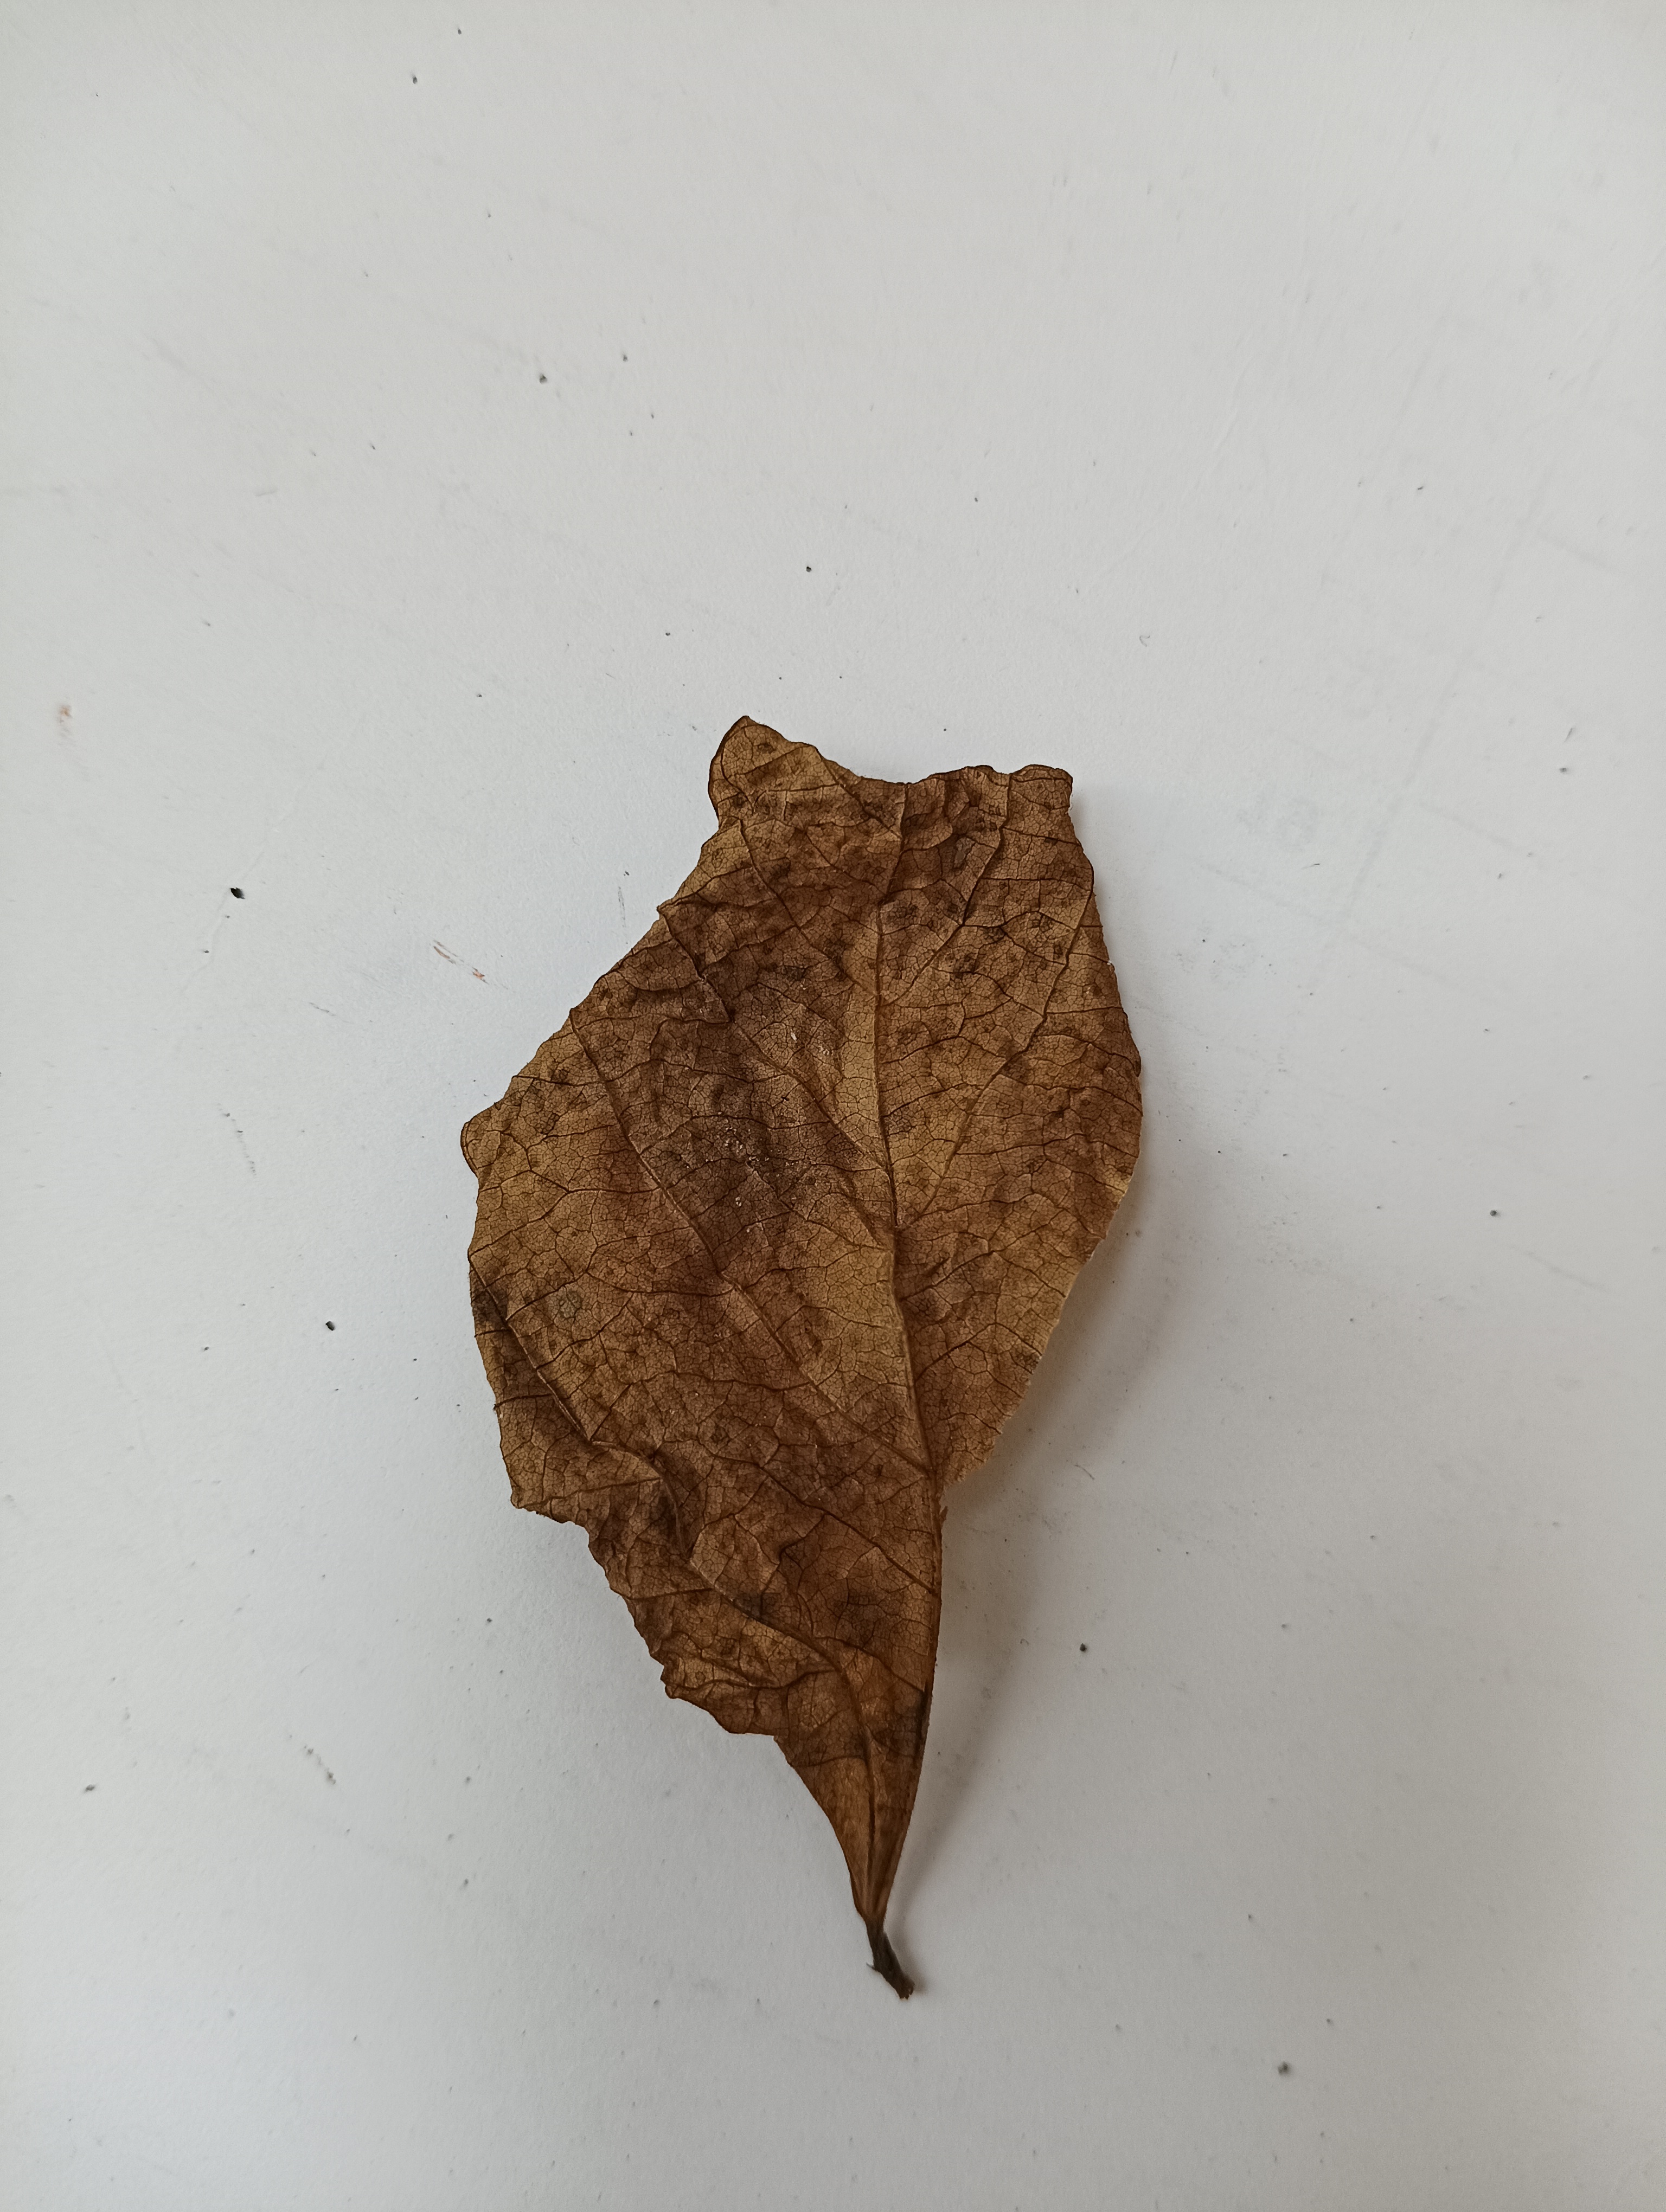
Label: Dry_leaf